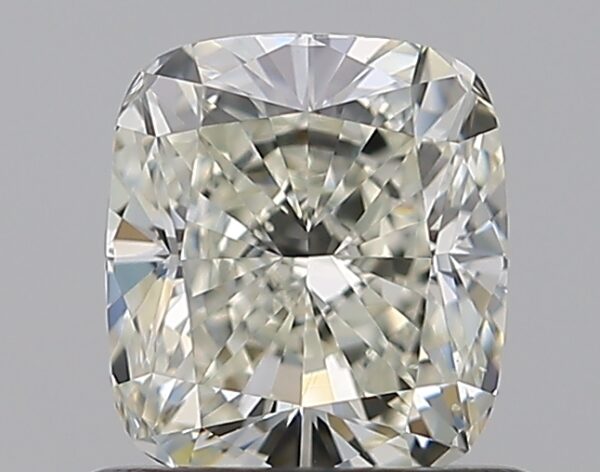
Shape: cushion
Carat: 0.81
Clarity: VS2
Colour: L
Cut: EX
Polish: EX
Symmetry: VG
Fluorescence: M
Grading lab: GIA
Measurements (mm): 5.57 x 4.99 x 3.46